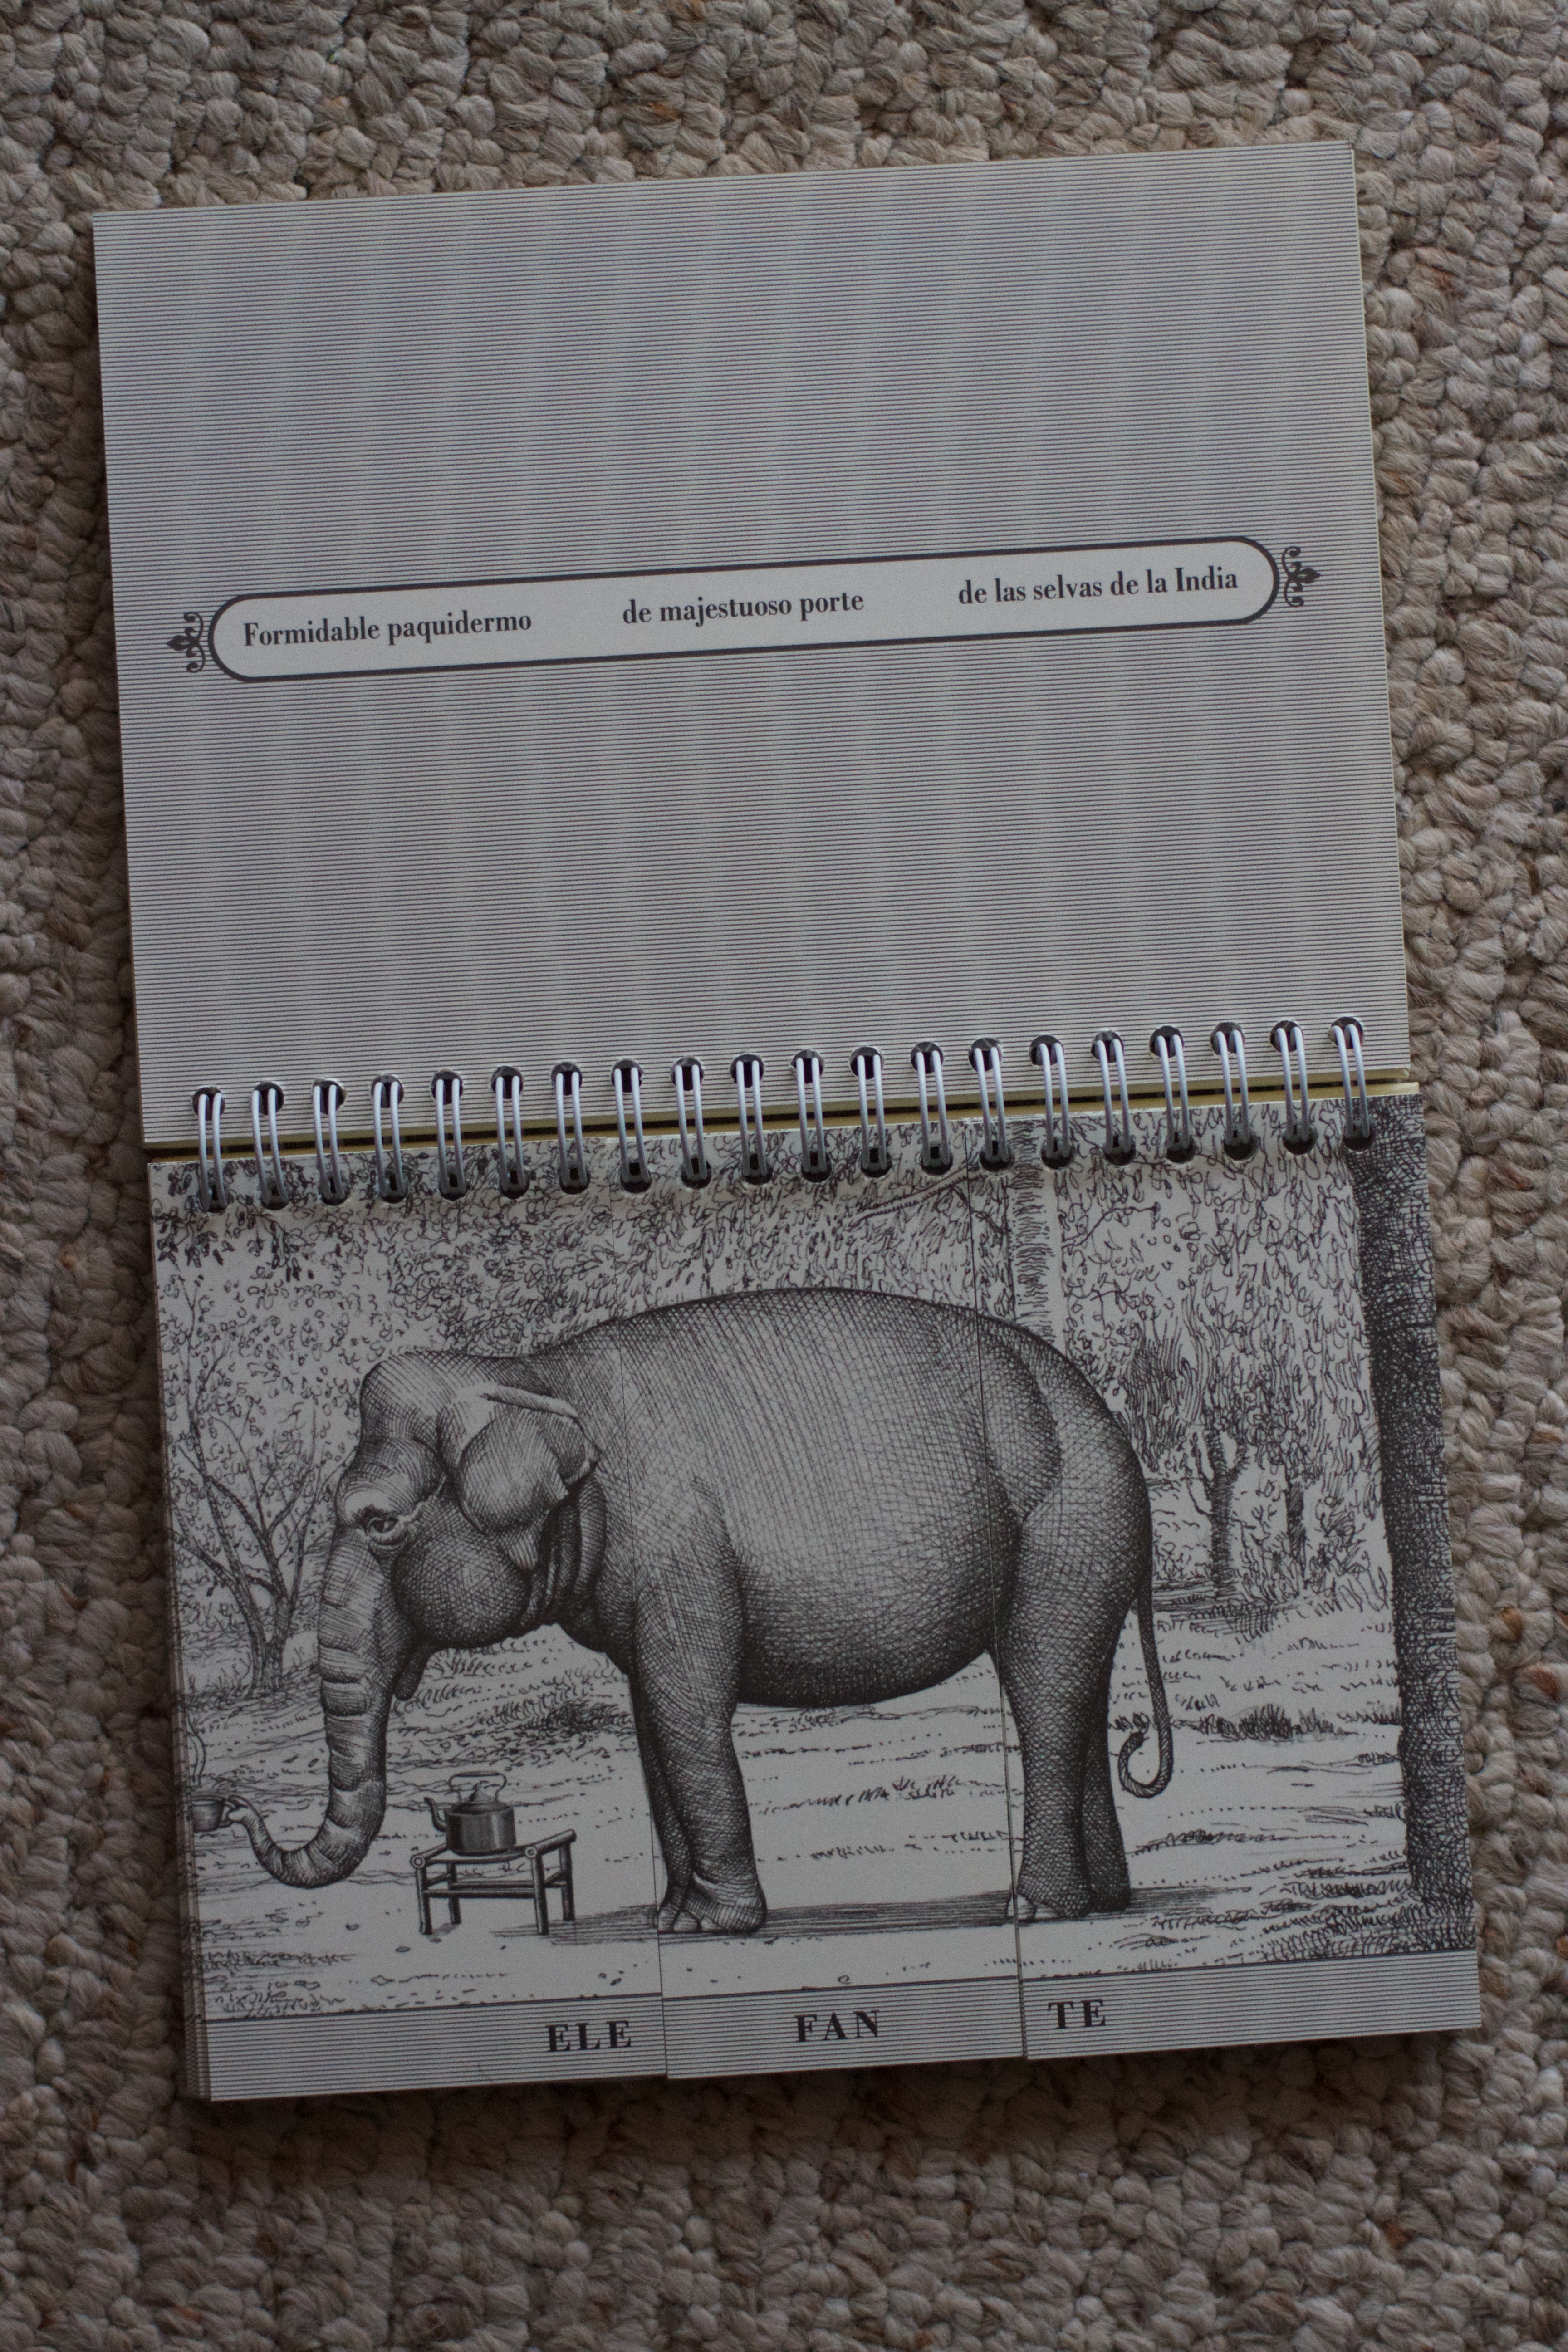
elephant, art, sketch, drawing, elephants and mammoths